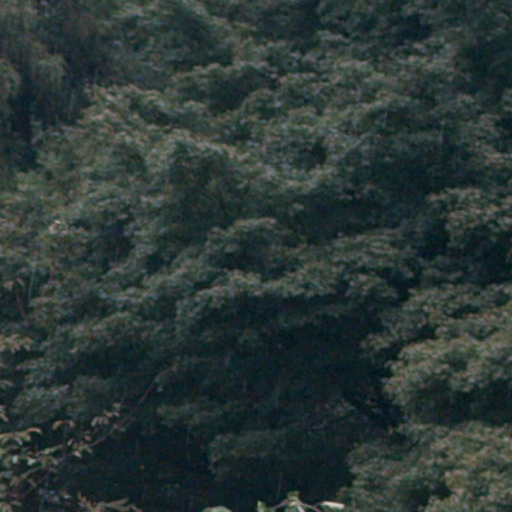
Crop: cassava